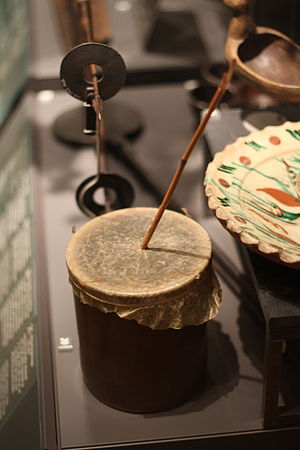
Rummelpot
Rummelpot på Nationalmuseet i Danmark.
Rummelpot på Nationalmuseet.
Rummelpot er en folkemusikinstrument, som er kendt i Europa siden 1500-tallet. Instrumentet består af en keramisk potte, hvis åbning er dækket af en membran med hul i, hvorigennem der er stukket en pind eller et tagrør, der gnides med våde fingre. Herved bringes skindet til at vibrere, og en brummende og rumlende lyd opstår. Rummelpotten stammer med stor sandsynlighed fra Nederlandene og udbredte sig derfra til Nordtyskland og Danmark. Instrumentet blev i Danmark især anvendt af børn, der nytårsaften gik fra hus til hus for at få æbleskiver, bolsjer og andet slik.